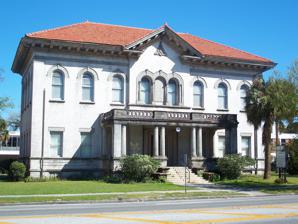
Building: Masonic Temple (Gainesville, Florida)
Country: United States of America
Year built: 1908
United States historic place Gainesville Masonic Lodge No. 41 U.S. National Register of Historic Places Show map of Florida Show map of the United States Location Gainesville , Alachua County, Florida , USA Coordinates 29°39′12″N 82°19′30″W / 29.65333°N 82.32500°W / 29.65333; -82.32500 Architectural style Late 19th And 20th Century Revivals NRHP reference No. 98000589 Added to NRHP May 29, 1998 Wikimedia Commons has media related to: Masonic Temple (Gainesville, Florida) ( category ) Gainesville Masonic Lodge No. 41 in Gainesville , Florida is a historic Masonic building , located at 215 North Main Street. It was constructed by Gainesville Masonic Lodge No. 41 in 1908. On May 29, 1998, it was added to the U.S. National Register of Historic Places . Origins In 1857, twelve years after Florida became a state, a group of eighteen Gainesville Masons petitioned for and obtained a charter from the Grand Lodge of Florida, which at that time maintained headquarters in Tallahassee. Conditions of that time were very different and crude compared to modern standards. However, the circumstances and mode of living of that period created the urge for Masonry in Gainesville. The First Century 1857-1957 Early Years: 1857-1876 Not much is known about the first two decades of Gainesville 41. The official charter of the lodge was approved and issued on January 15, 1857. The first meeting of which there are any records was not held until April 15, 1857. The main concern of the first few meetings were to provide proper books and furniture for the young lodge. However, the lodge began to grow quickly by receiving four petitions for membership by the second meeting. Not much is known about the lodge's activities during the Civil War and Reconstruction era , however the minutes of the Grand Lodge of Florida indicate that the lodge was represented in the Grand Communication and had paid its annual dues to the Grand Lodge of Florida. Growth: 1876-1908 It was during this period that Gainesville Lodge No. 41 received petitions of membership from many quality Masons that became prominent members within the Fraternity. The most important being that of Marcus Endel, who after his entrance in 1875 went on to become Master of the lodge in 1878 and was twice re-elected to sit in that seat. In 1881 he went on to being elected the Senior Grand Warden of the Grand Lodge of Florida and served in that office for 3 years until he was elected as Deputy Grand Master for 1892, and finally in 1893, he became the first member of this lodge to become the Grand Master of the Grand Lodge of Florida. In 1896, a committee as appointed to make arrangements to erect a building on a vacant lot to be used as a picture gallery. The plans were that contributions were to be solicited from the members with repayment to be made from the rents collected, and after such payment had been made, the building was to become the property of the Lodge. This plan however ended when the lot was sold to the City of Gainesville on December 24, 1902. A new lot was purchased as a result from the Episcopal Church on the corner of North Main Street and NE 3rd Avenue. Acting on authority of the articles of incorporation, the Lodge authorized a sum of money for the purpose of erecting and furnishing a building. After much effort, enough funds were in hand to begin work on September 9, 1908. With R. T. Schaffer as Master of the Lodge (the man whom the second Masonic Lodge in Gainesville is named after), the cornerstone of this present building was laid. By virtue of the principles of Masonry, this Lodge has also been greatly instrumental in laying the cornerstones of many buildings in this city, including but not limited to: East Florida Seminary (May 30, 1883), Gainesville Courthouse (January 14, 1885), Kavanaugh Memorial Church (December 6, 1886), First Baptist Church (April 1896), and University of Florida Auditorium (April 21, 1922). Age:1909-1957 During the days of World War I much of the meetings were done short of time on authority of special dispensations given by the Grand Master. During the latter part of 1918, meetings were suspended for a period of two months by order of the health board on account of the epidemic of influenza . On May 24, 1922, Florida Chapter of the Order of DeMolay was installed in this city and was sponsored by this Lodge. In 1936, with Earl V. Simpson as Master of the Lodge, a ceremony was started which now holds great traditional sentiment in this lodge: The Past Masters' Chain. During this ceremony, the Master of the Lodge hammers a link engraved with his initials and year as Master, into the chain of Past Masters. The chain currently holds 77 links and is hung behind the Master's chair. Laying of the Cornerstone The cornerstone for the Lodge as officially laid on the afternoon of Wednesday, September 9, 1908. The Gainesville Elevator, reporting on the occasion, stated that "the afternoon was virtually a holiday for the entire city…for the laying of the cornerstone in the new Masonic Temple on West Main Street, in the presence of every secret order, military organization, city officials, war veterans and a concourse of citizens so numerous as to fill the adjoining streets. The Masonic Grand Lodge was largely present and one of the important features of the occasion was a most beautiful and, of course, appropriate address by the Rev. W. J. Carpenter, formerly pastor of the Methodist Church in this city. The long procession formed on West Liberty Street (University Ave.) and the adjoining streets beginning at 3:30 p.m. took up the line of march along Liberty, across North side of the square. Led by the Gainesville Military Band with the company of Guards in full dress and equipment following, the long procession of societies and officials was an imposing sight, one not to be soon forgotten by those who filled the streets by hundreds and occupied every available place of observation around the Temple. Reaching the place where the to be beautiful Masonic Temple will soon stand as an object of enterprise on the part of the local Lodge and an honor to the city, the Grand Lodge officers took charge of the proceedings and with the impressive ceremony for such occasions proceeded to place the cornerstone of the building in position." Items placed in the receptacle were reported as follows: •	One copy each of the 1908 Proceedings of the Grand Lodge, Grand Chapter, and the Grand Commandery of Florida •	Roster of Gainesville Lodge No. 41 F.& A. M. 108 Members •	Roster of Gainesville Chapter No. 2 R. A. M. 95 Members •	Roster of Pilgrim Comandery No. 7 K. T. 79 Members •	By-laws of Center Lodge No. 11 I.O.O.F. •	By-laws of Mt. Vernon Lodge No. 20 K. of P. •	By-laws of Lodge No. 990 B.P.O.E. •	One dollar script (Florida) by J.I. Blake •	Several old coins by R.T. Schaffer •	One hundred dollars (Confederate) by Robert McClellan •	Copy of the Gainesville Daily Sun •	Copy of the Gainesville Elevator •	Photo of William Howard Taft by J.M. Dell •	Photo of the Baptist Church by Miss Sallie McClellan •	Roster of Lew Walace Post No. 25 G.A.R. The Gainesville Elevator states further that these items "in years to come, will, if ever the stone be opened, prove very readable mementoes to the future generations of people who will be citizens of Gainesville when she becomes a city of fifty or a hundred thousand." Making a Mason at Sight On July 11, 1944, a regular petition for Degrees of Freemasonry was received from Dr. John J. Tigert , the President of the University of Florida. The petition took its regular course and on August 8, 1944, the ballot as spread and he was declared elected. After the announcement was made, Grand Master Warren S. Taylor, a member and Past Master of Gainesville Lodge No. 41, arrested the progress of the petitioner for the purpose of making him a Mason at sight . This was in keeping with Masonic law and the Grand Master's prerogatives after the candidate had stood the test of the ballot. It was intended that the ceremony be held at the 1945 Grand Lodge session, but because no Grand Communication could be held that year on account of war-time travel restrictions, it was postponed until a year later. Because of the important position held by Dr. Tigert, Grand Master Taylor wished to confer the ceremony before a Grand Lodge assembly. However, after careful study, it was decided that such an event should be held in the Lodge in which the candidate had been regularly elected. Masonic Service Center During the troubled times of World War II , Gainesville Lodge No. 41 earned its own service stripe for meritorious duty. For 77 consecutive weeks this Lodge was used as a free dormitory and breakfast room for servicemen stationed in the surrounding area. To the best known facts, Gainesville Lodge as the only Masonic organization in the country offering a completely free service of this kind. With so many men stationed in nearby camps and coming into Gainesville for the weekends, local hotel facilities were taxed beyond their capacities. Sunday morning would find men sleeping on the courthouse lawn. On the weekend of May 27, 1944, the dormitory opened with a registration of 45 men. This was only the beginning. As soon as the word spread, registration began mounting. A high of 276 men spending a Saturday night was reached. When the dormitory opened, Miss Mary Laura Johnson of Gainesville felt that Southern hospitality demanded something more than a bed for guests. She began by buying, preparing and serving breakfast to the men who had spent the previous night there. She was able to do this for a short time, but rapid increase in the number of guests soon made these Sunday breakfasts impossible both financially and physically for one person. Without any solicitation, contributions began to come in from local people who knew of the work she was doing. She was able to assemble a "kitchen crew" that served for the balance of the 77 weeks that the service center was in operation. The breakfast consisted of hot cakes, bacon or sausage and coffee. References